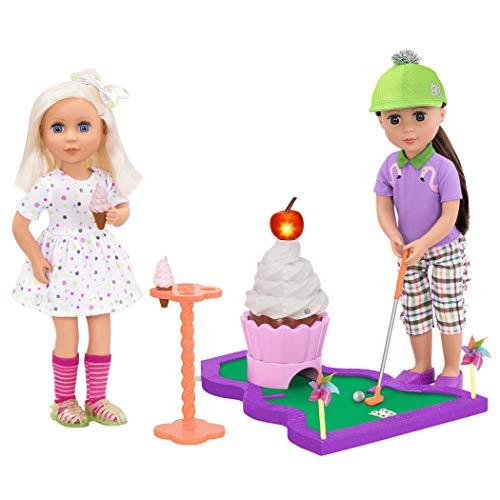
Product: Glitter Girls by Battat – A Putt with a Cherry on Top! Mini Putt Playset – Toys, Games, and Accessories for 14-inch Dolls – Ages 3 and Up
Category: Toys & Games | Dress Up & Pretend Play | Pretend Play
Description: Collect them all Discover all of your favorite glitter Girls dolls, clothes, games, vehicles, houses, pets, and accessories including the equestrian collection with 14-inch horses and stable.
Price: $15.83
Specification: ProductDimensions:14.2x10.2x10inches|ItemWeight:3.52ounces|ShippingWeight:1.2pounds(Viewshippingratesandpolicies)|ASIN:B07DM4FLB1|Itemmodelnumber:GG57016Z|Manufacturerrecommendedage:3month-1years|Batteries:3AAAbatteriesrequired.(included)